Chefchaouen Province

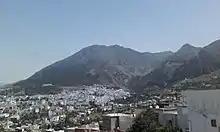
A panoramic view of Chefchaouen situated within a mountainous area.

The Chefchaouen Mountains are composed of very rugged siliceous and limestone layers, with some peaks exceeding above sea level, such as Jbel Lakraa and Jbel Tissouka in the rural commune of Bab Taza, as well as Jbel Tizirane in the rural commune of Bab Berred.